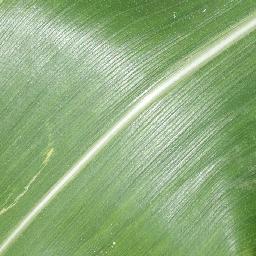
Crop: corn
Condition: (maize)_healthy